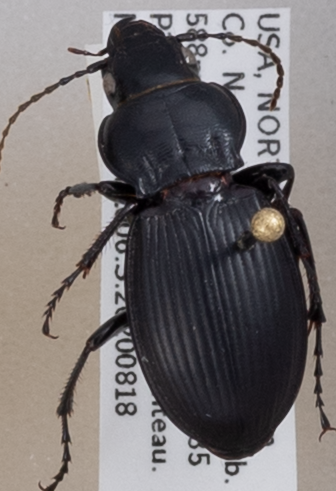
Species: Cyclotrachelus torvus
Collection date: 2020-08-18
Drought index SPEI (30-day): -2.09
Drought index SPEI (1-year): -0.1
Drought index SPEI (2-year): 0.862